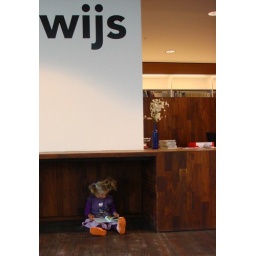
under the table reading in new public library Amsterdam